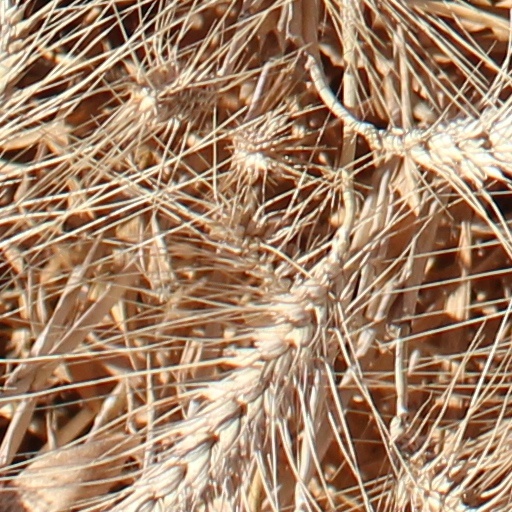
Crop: wheat